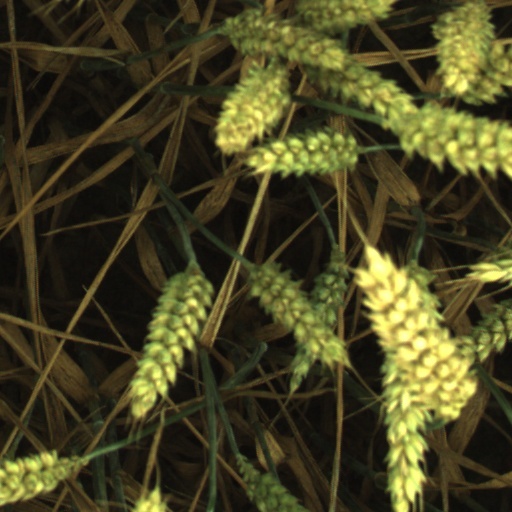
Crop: wheat